Anatolian rug

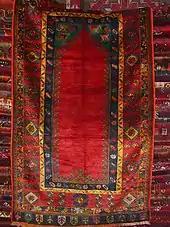

Anatolia can be divided into three major areas of rug production, centered around local towns and marketplaces, which often lend their names to the rugs produced in the surrounding area. Western, Central, and Eastern Anatolia have distinct weaving traditions. However, commercially produced rugs are often woven irrespective of local design traditions. Preferential use of different materials and dyes, as well as characteristic designs, sometimes allow for a more specific assignment of a carpet to one of the three regions, or to a more specific weaving place.